Monterey Bay

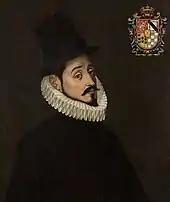
Gaspar de Zúñiga, 5th Count of Monterrey, namesake of Monterey Bay.

The first European to enter Monterey Bay was Juan Rodríguez Cabrillo on November 16, 1542, while sailing northward along the coast on an imperial Spanish naval expedition. He named the bay "Bahía de los Pinos", probably because of the forest of pine trees first encountered while rounding the peninsula at the southern end of the bay. Cabrillo's name for the bay was lost, but the westernmost point of the peninsula is still known as Point Pinos.